Le Château-d'Oléron

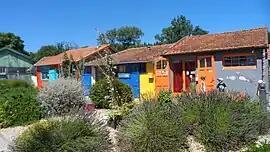
Art and craft shops in Le Château-d'Oléron

Le Château-d'Oléron (before 1962: "Le Château") is a commune located on the Island of Oléron, in the Charente-Maritime department, southwestern France.